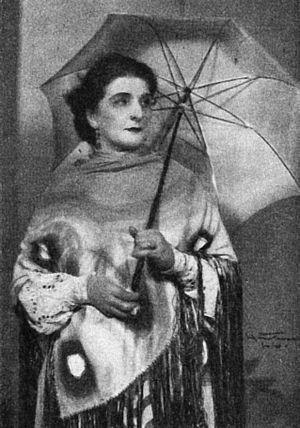
La Dame de la mer est une pièce de théâtre en 5 actes d'Henrik Ibsen publiée en 1888 et créée le 12 février 1889 au Christiana Theater.